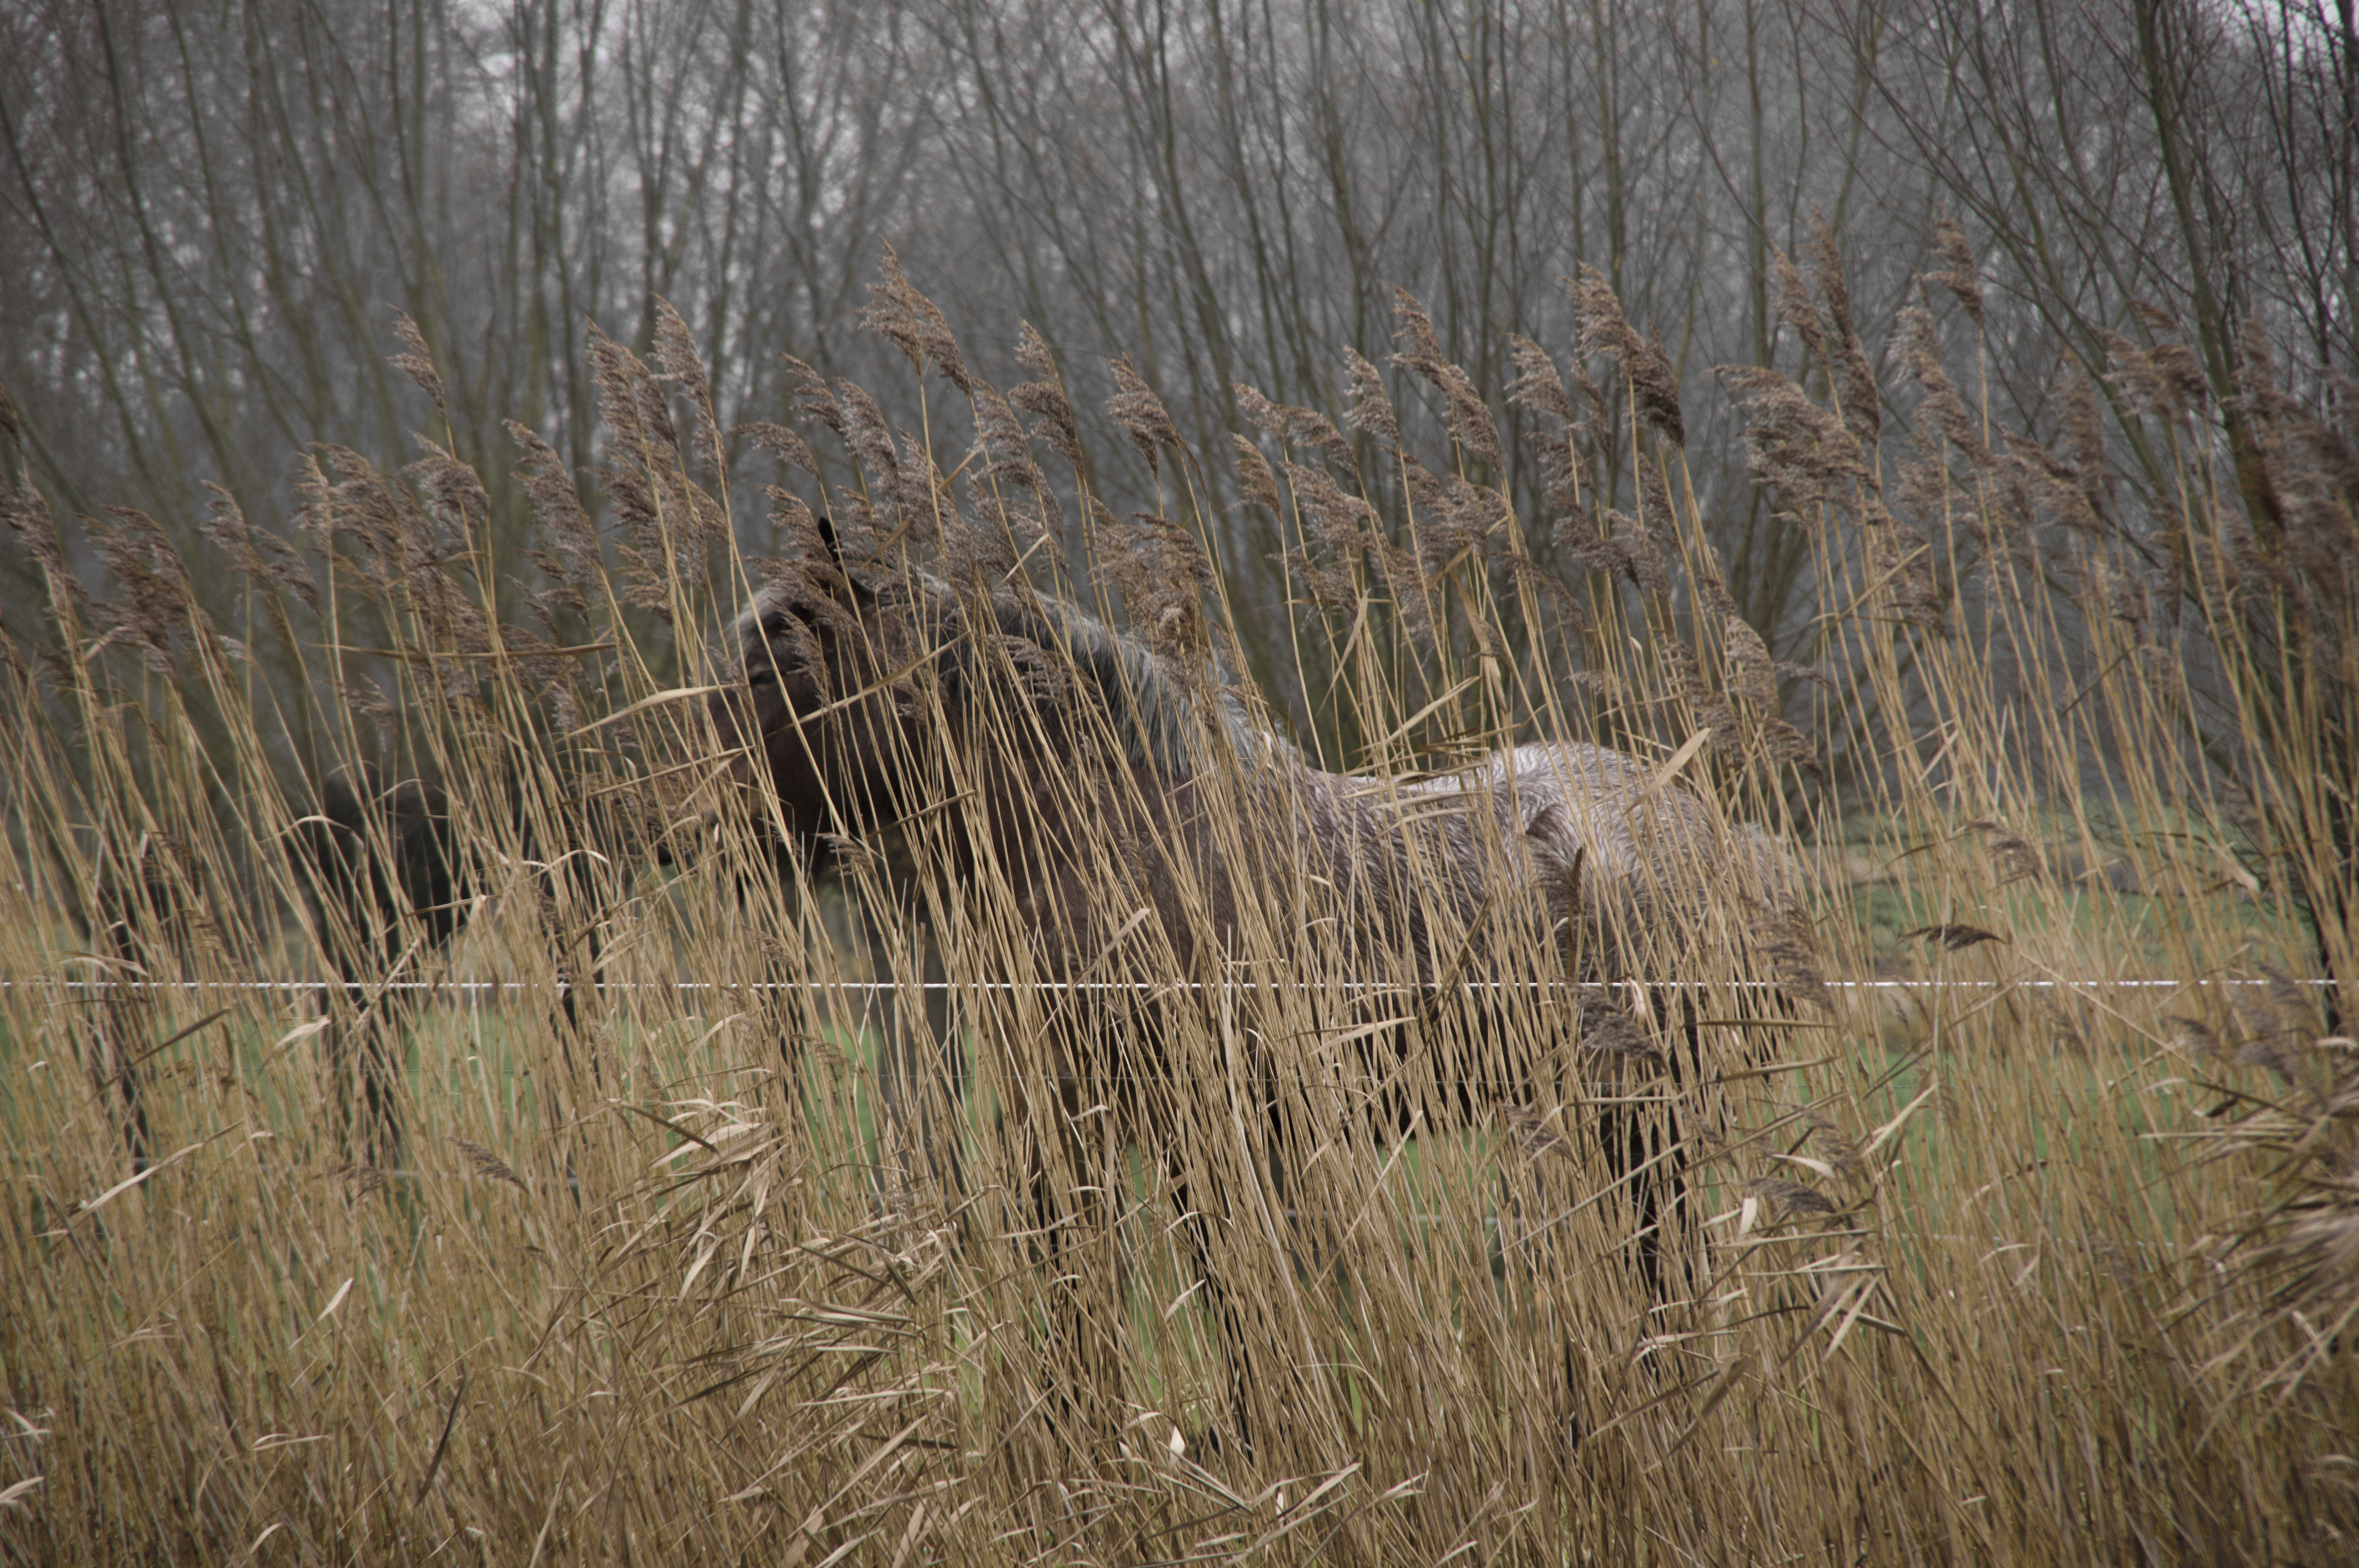
draft horse, cane, grass, phragmites, grass family, plant, tree, grassland, prairie, wildlife, plant community, poales, savanna, shrubland